Ravenala madagascariensis

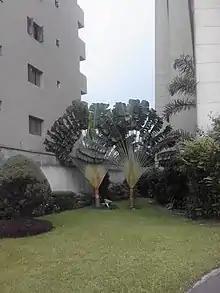
Ravenalas growing between two buildings in Kinshasa, Democratic Republic of Congo. The plane (here perpendicular to the north–south axis) of these plants is orientated to maximize daylight absorption.

Ravenala madagascariensis, commonly known as the traveller's tree, traveller's palm or East-West palm, is a species of monocotyledonous flowering plant found in Madagascar. It is not a true palm but a member of the family Strelitziaceae.